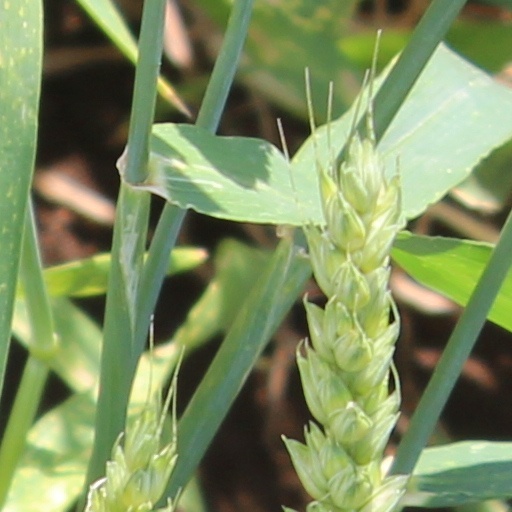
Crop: wheat